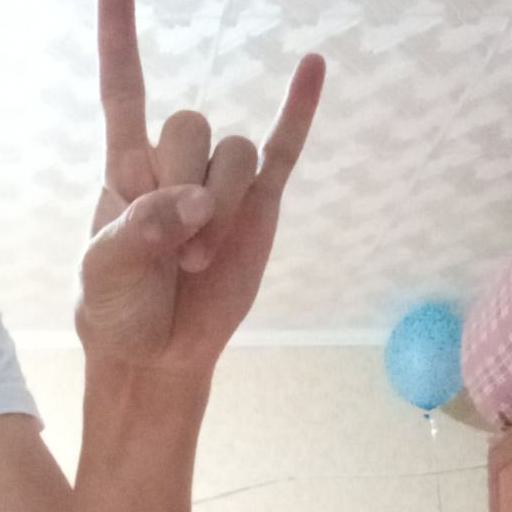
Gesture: rock